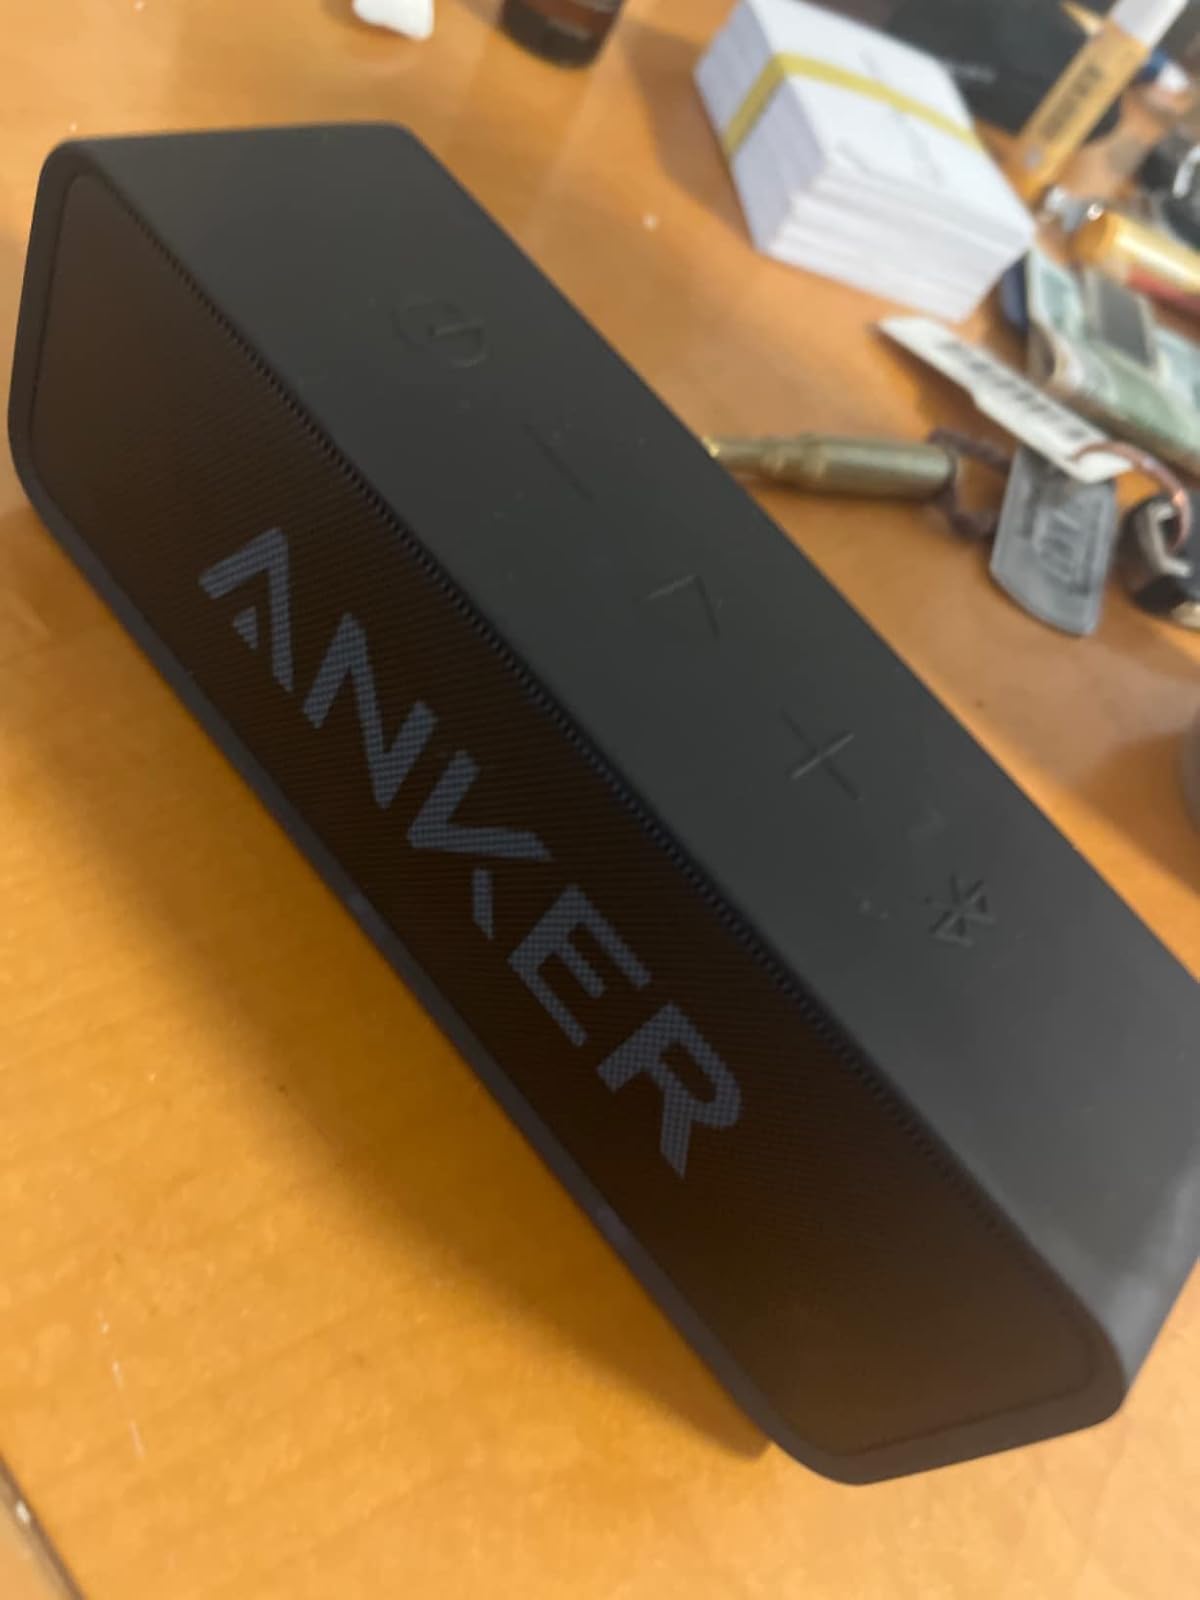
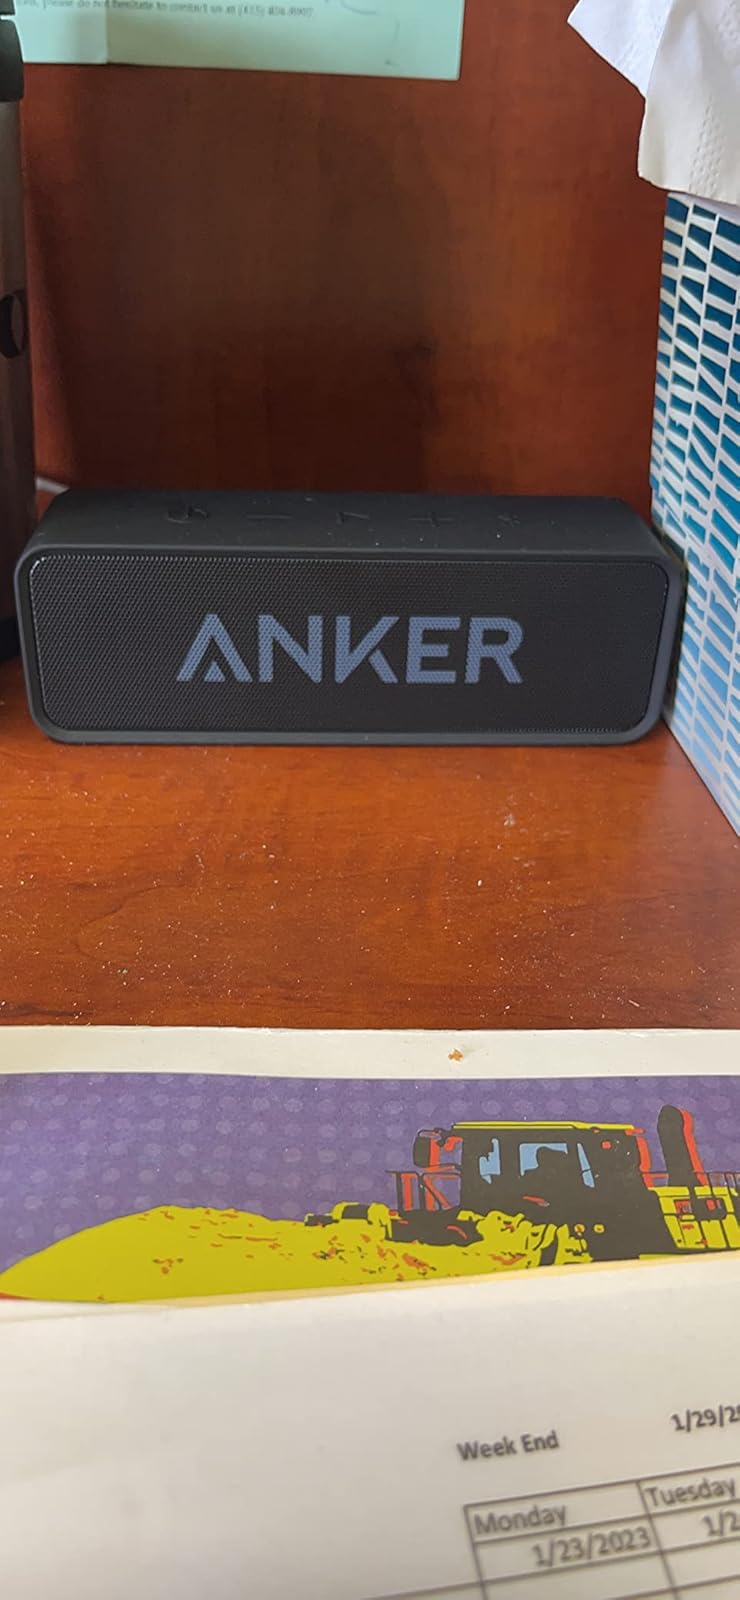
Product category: speaker
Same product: yes